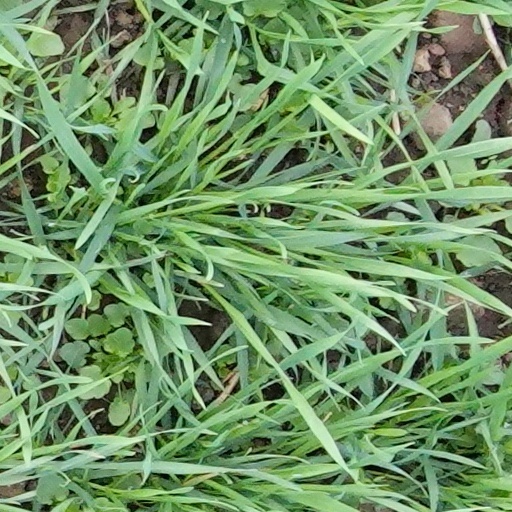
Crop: wheat